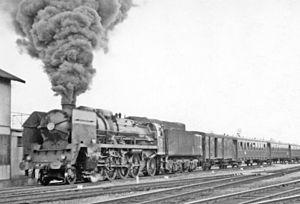
Les Mikado de la série 141 P numéros 1 à 318 sont des locomotives à vapeur unifiées de la SNCF mises en service entre le 25 janvier 1942 et le 21 mars 1952. Conçues en partie par l'ingénieur André Chapelon, ces locomotives compound de service mixte, équipées d'un stoker, s'avèrent économes en eau et en carburant, tout en étant mécaniquement délicates. Les 141 P disparaissent du service en 1968-1969.